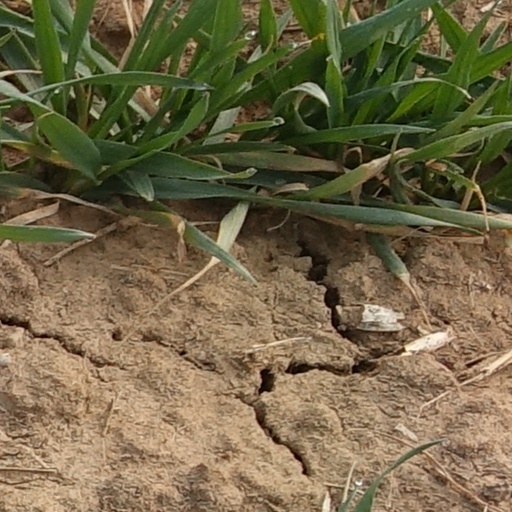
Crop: wheat